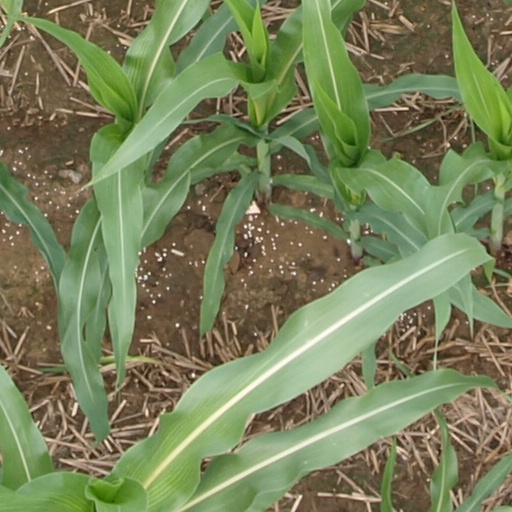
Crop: maize; corn